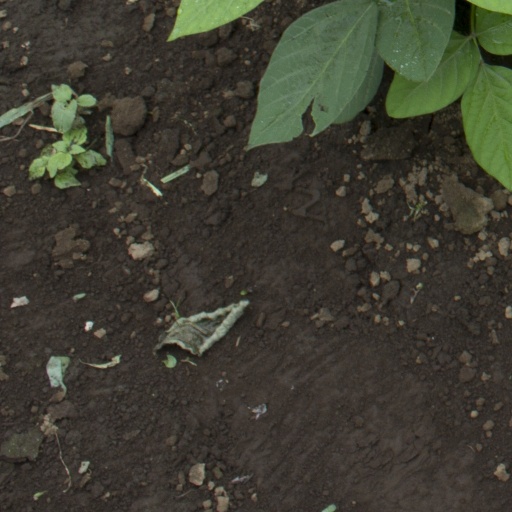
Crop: soybean